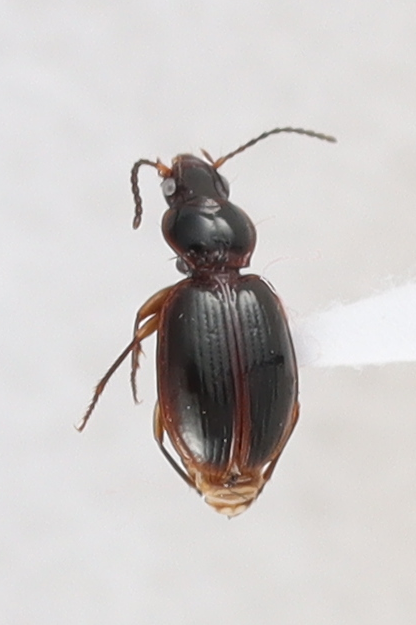
Scientific name: Mecyclothorax konanus
Plot: 6
Trap: S
Collected: 20220713